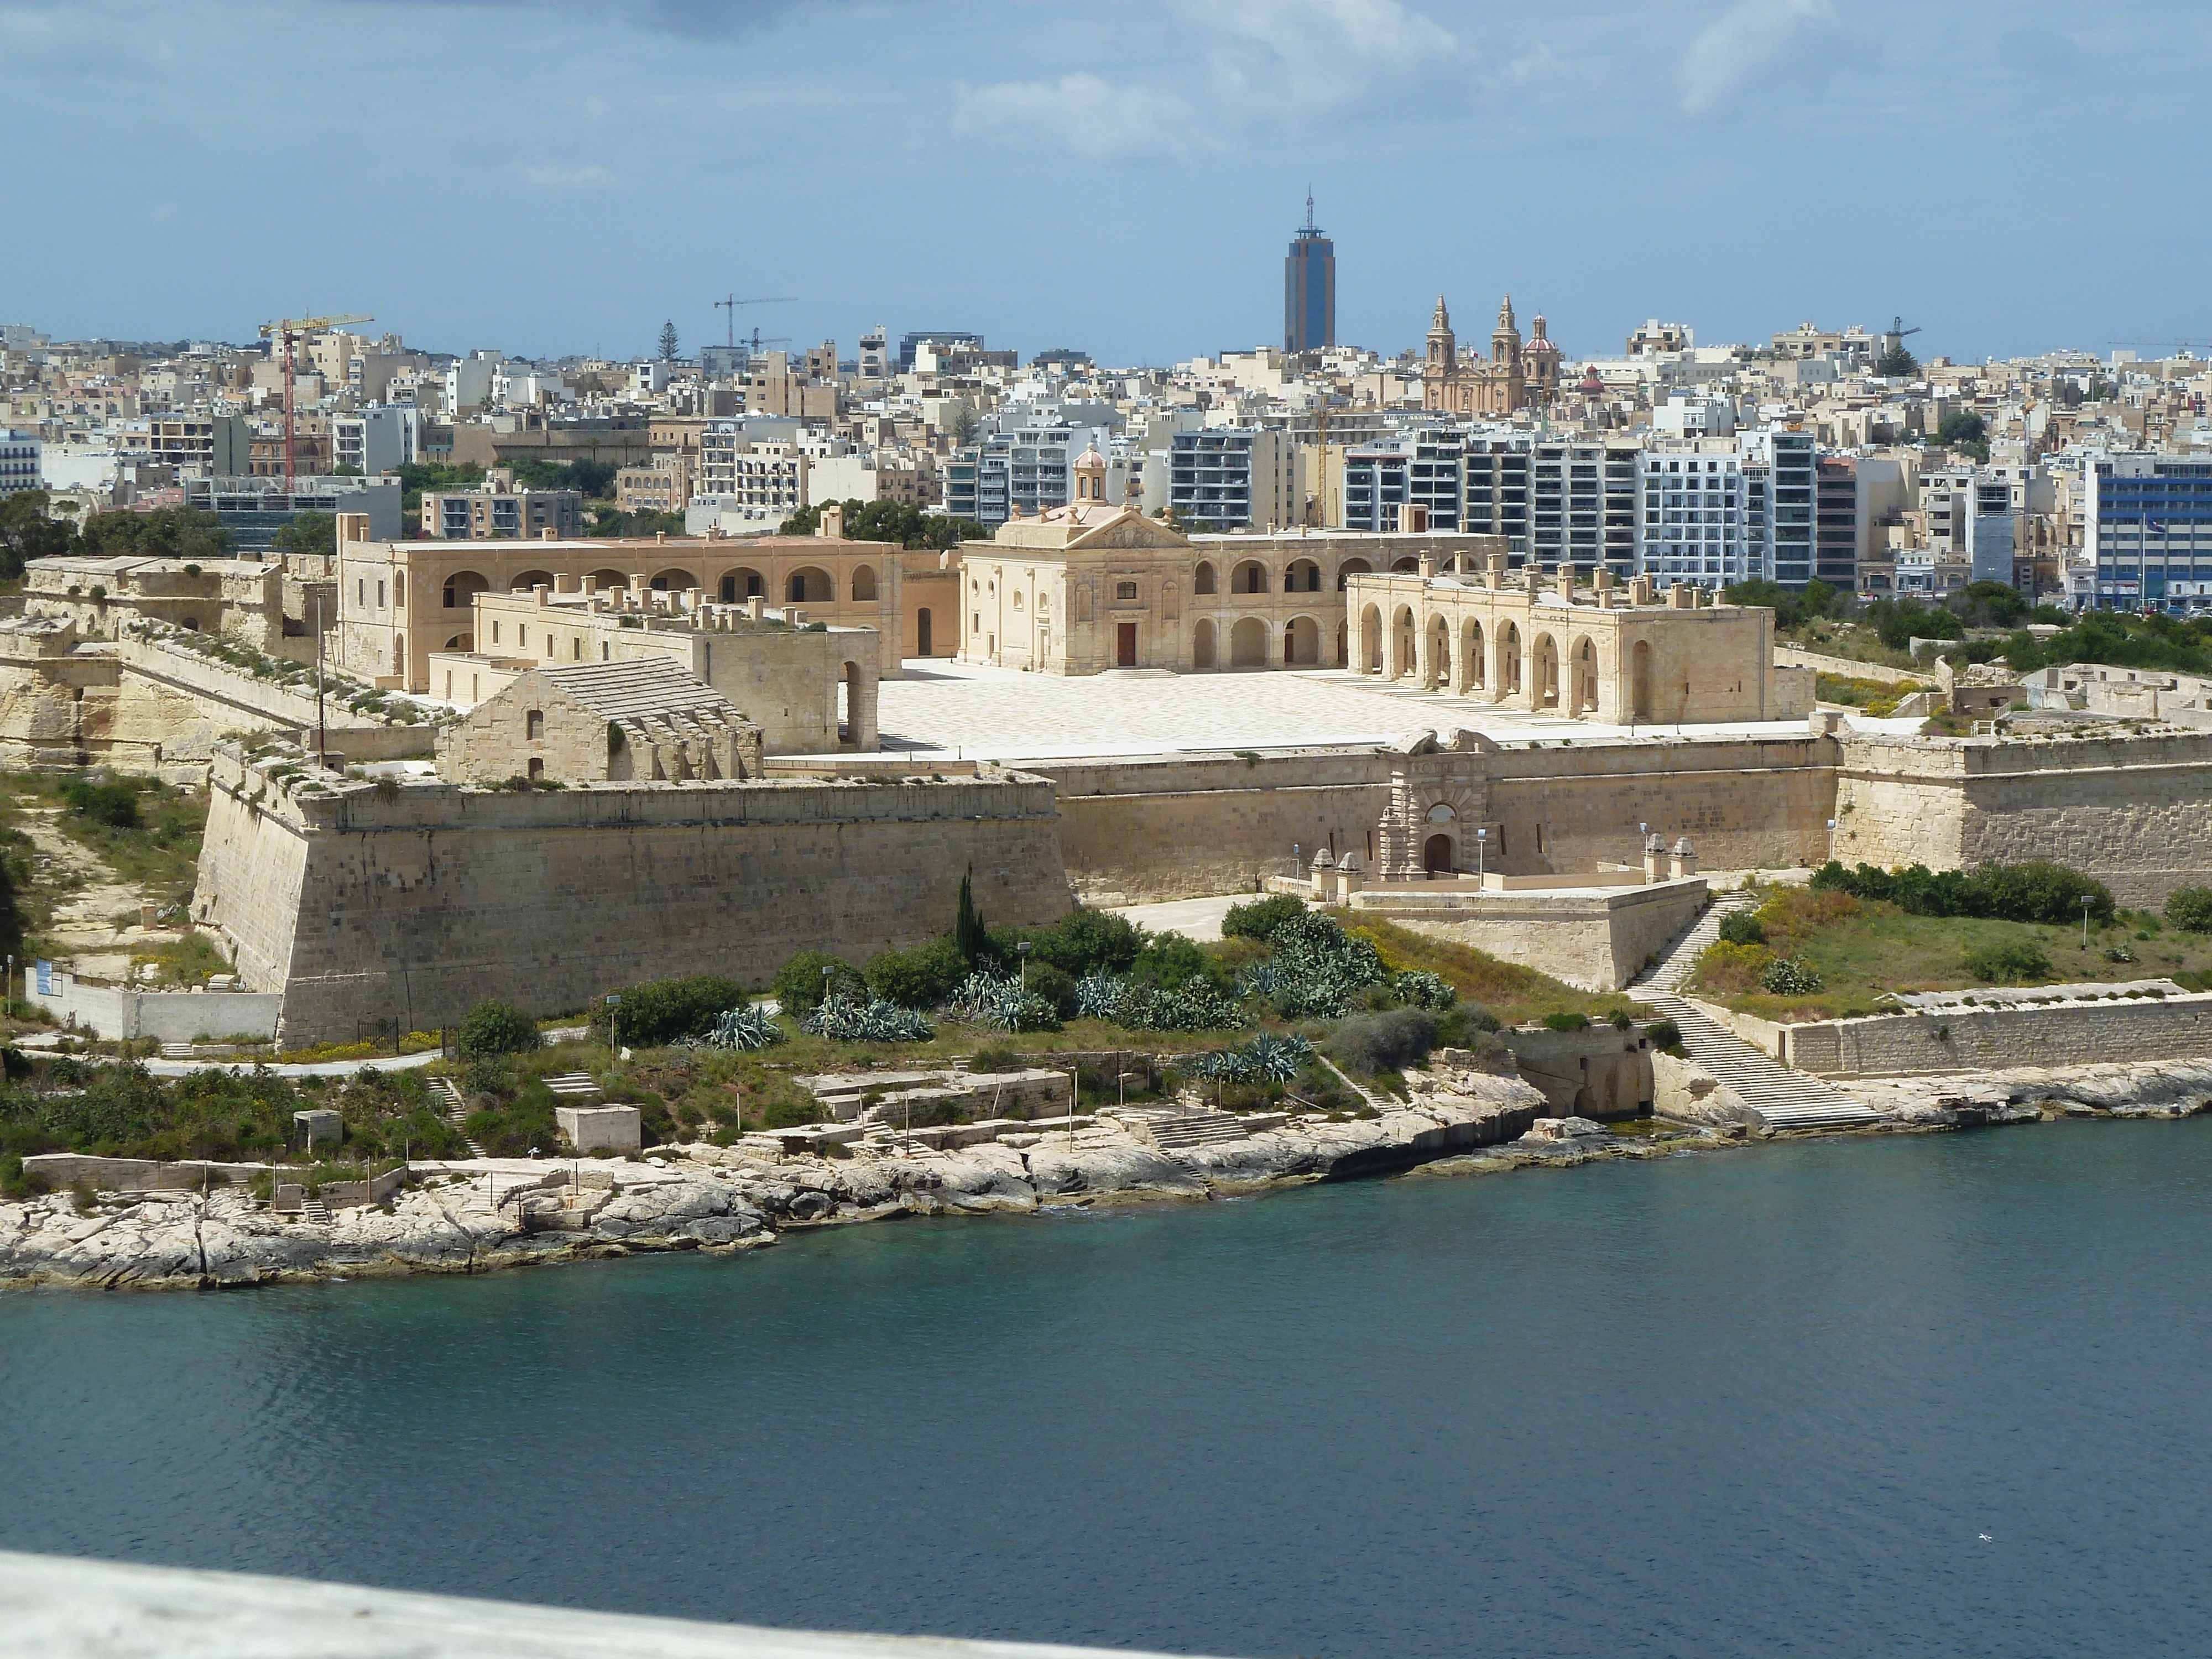
sea, coast, palace, city, river, cityscape, mediterranean, landmark, old town, malta, maltese, ancient rome, aerial photography, ancient history, human settlement